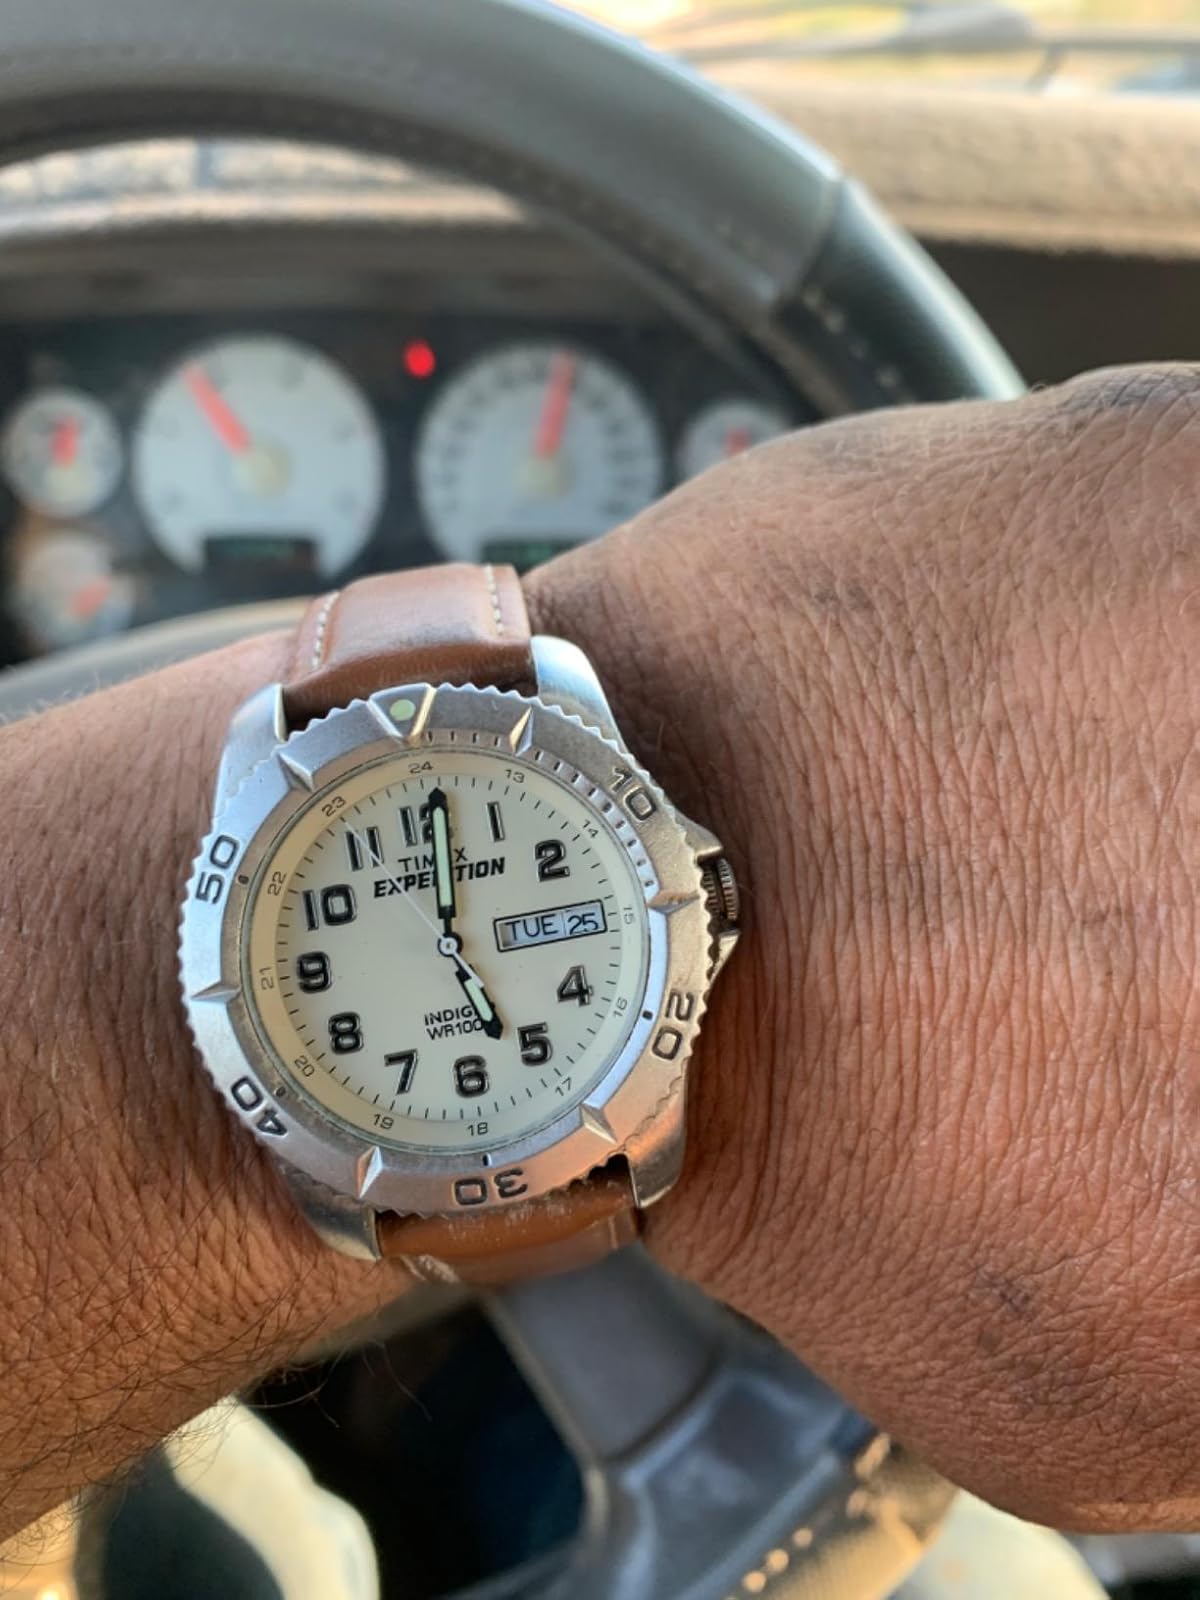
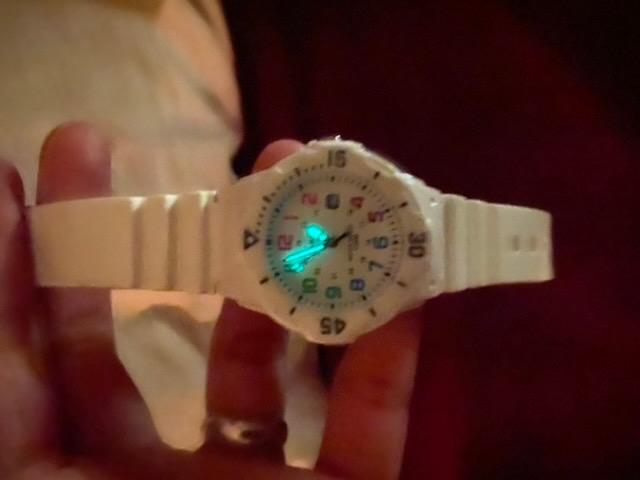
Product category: accessories_watch
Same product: no